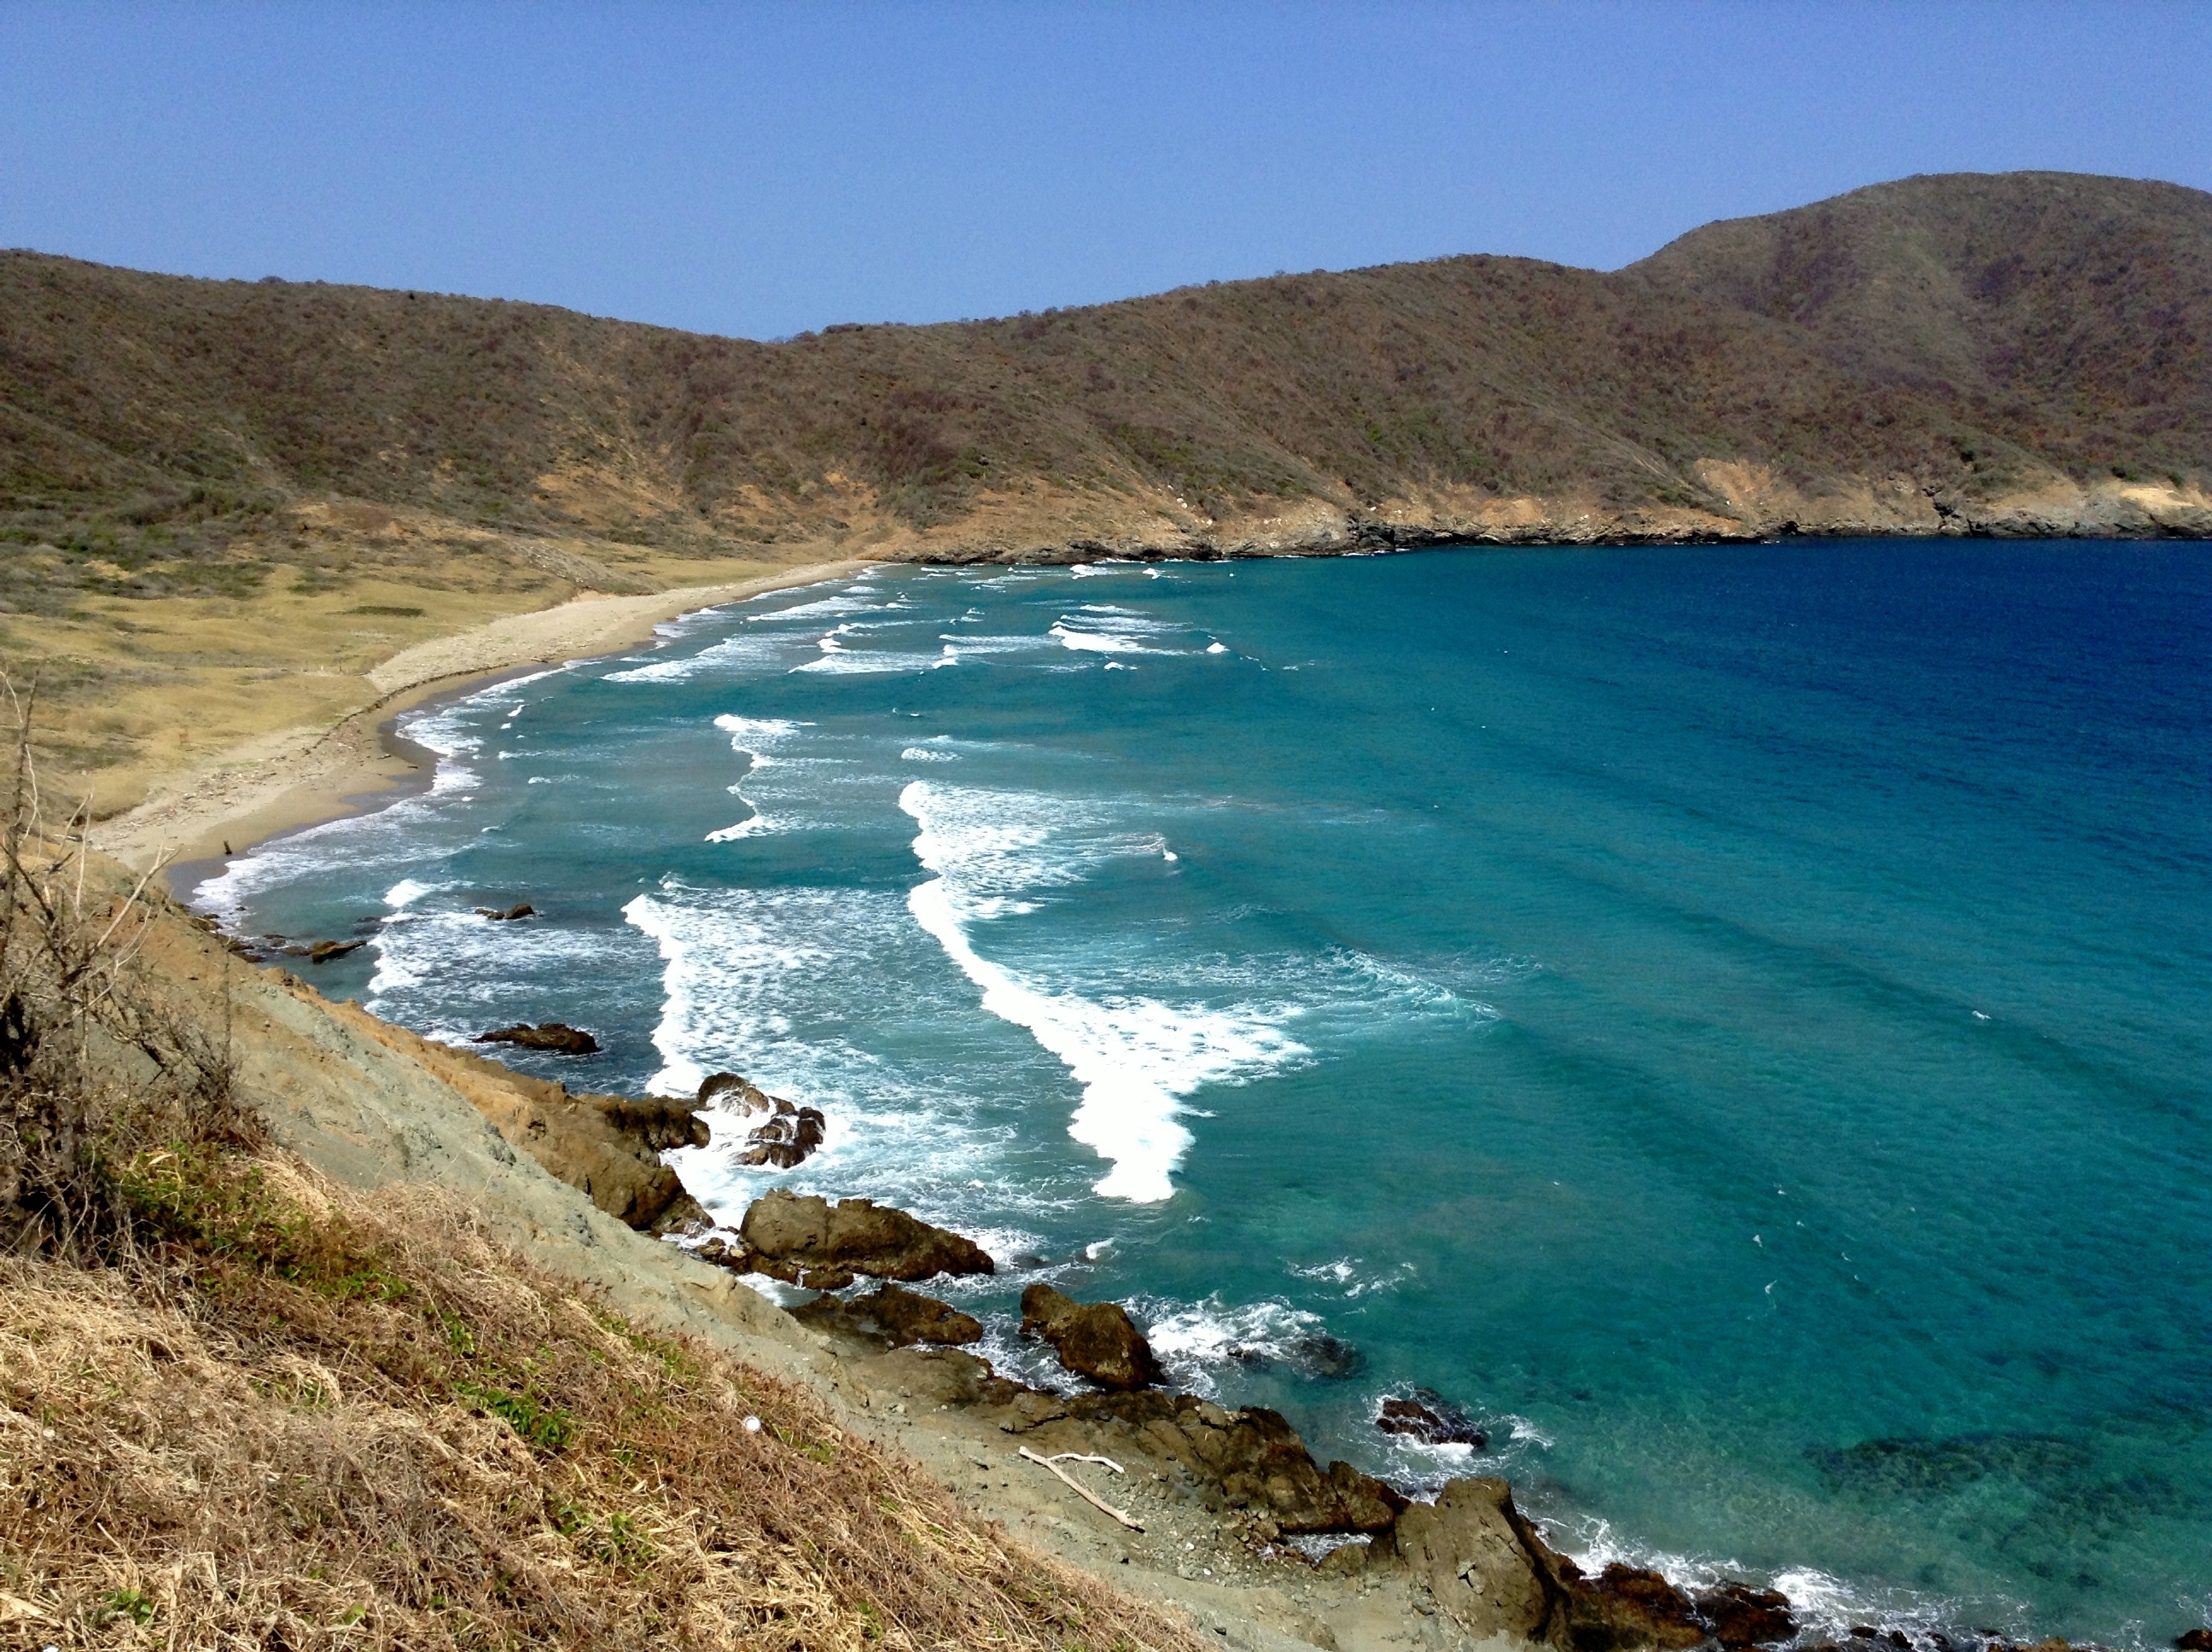
beach, sea, coast, ocean, shore, cliff, cove, lagoon, bay, terrain, body of water, loch, cape, islet, landform, geographical feature